Kithara

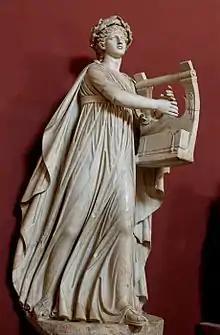

The kithara, Latinized as cithara, was an ancient Greek musical instrument in the yoke lutes family. It was a seven-stringed professional version of the lyre, which was regarded as a rustic, or folk instrument, appropriate for teaching music to beginners. As opposed to the simpler lyre, the cithara was primarily used by professional musicians, called kitharodes. In modern Greek, the word "kithara" has come to mean "guitar"; etymologically, the word "guitar" derives from "kithara".